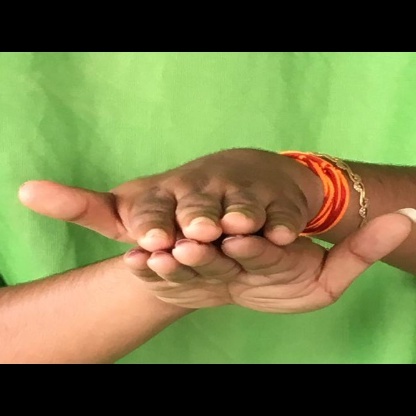
Mudra: Matsya